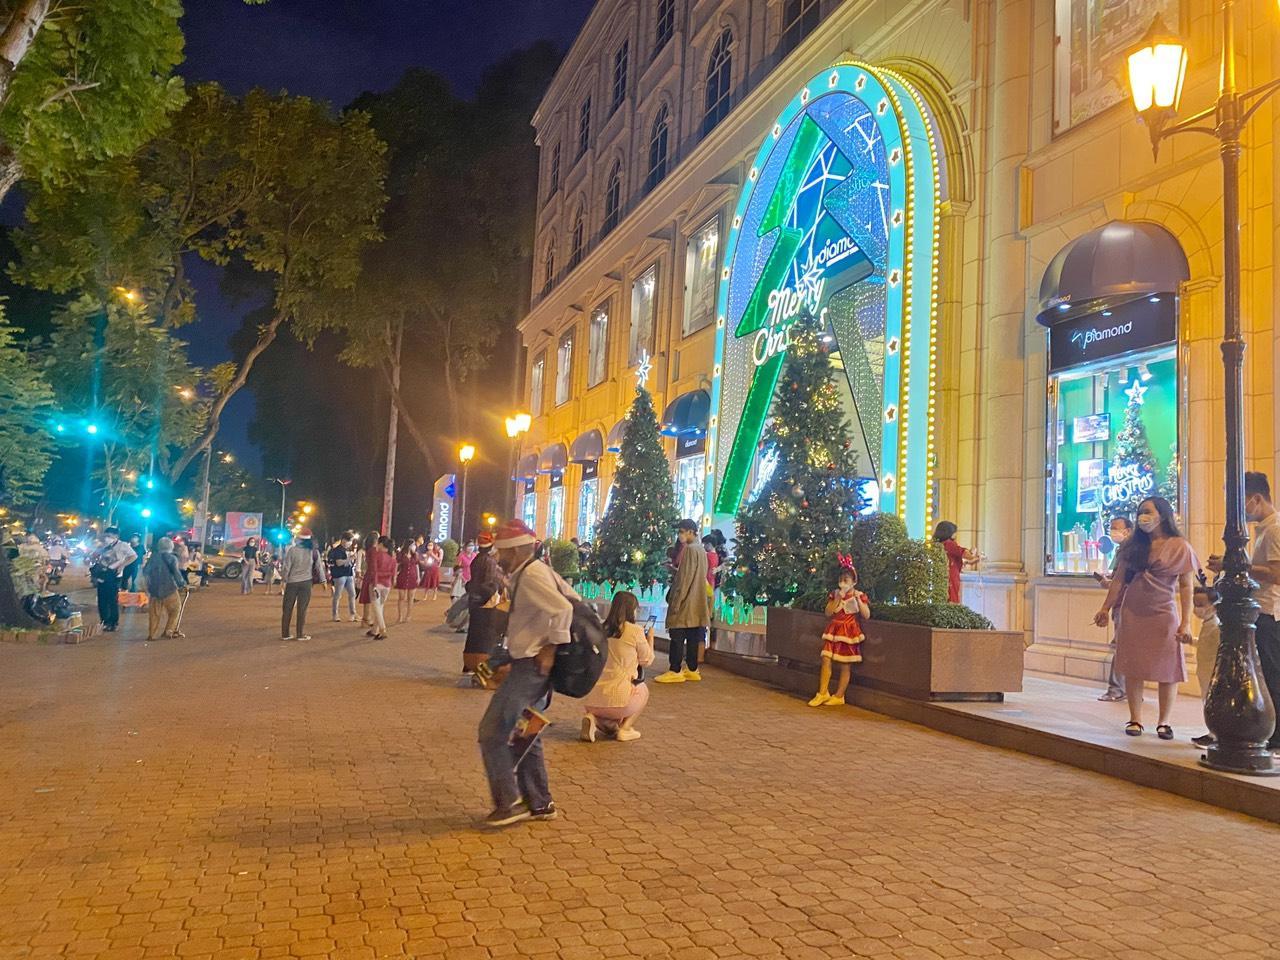
có một vài mô hình cây thông xuất hiện ở phía trước toà nhà